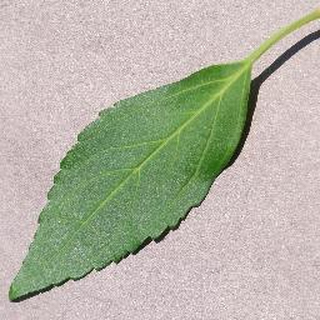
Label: healthy_cherry